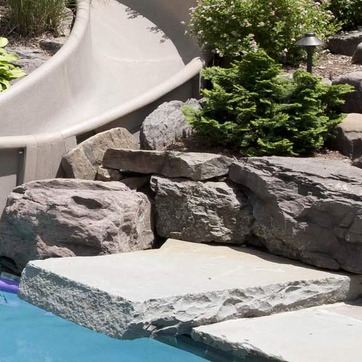
Material: stone